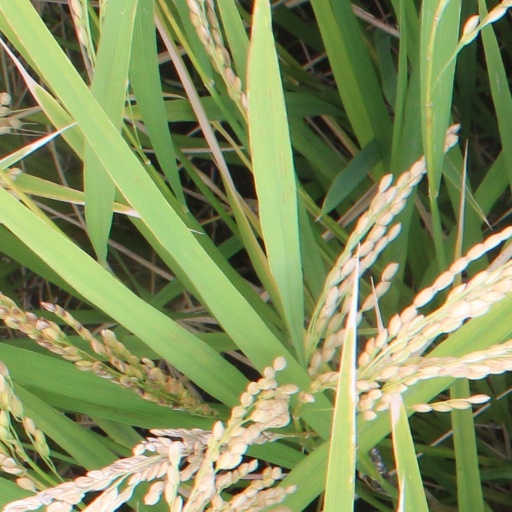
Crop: rice